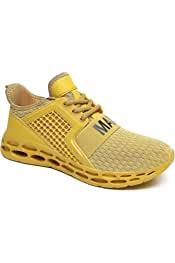
Label: Sneaker